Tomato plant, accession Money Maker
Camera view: tilt-top (135 deg); turntable rotation: 180 degrees
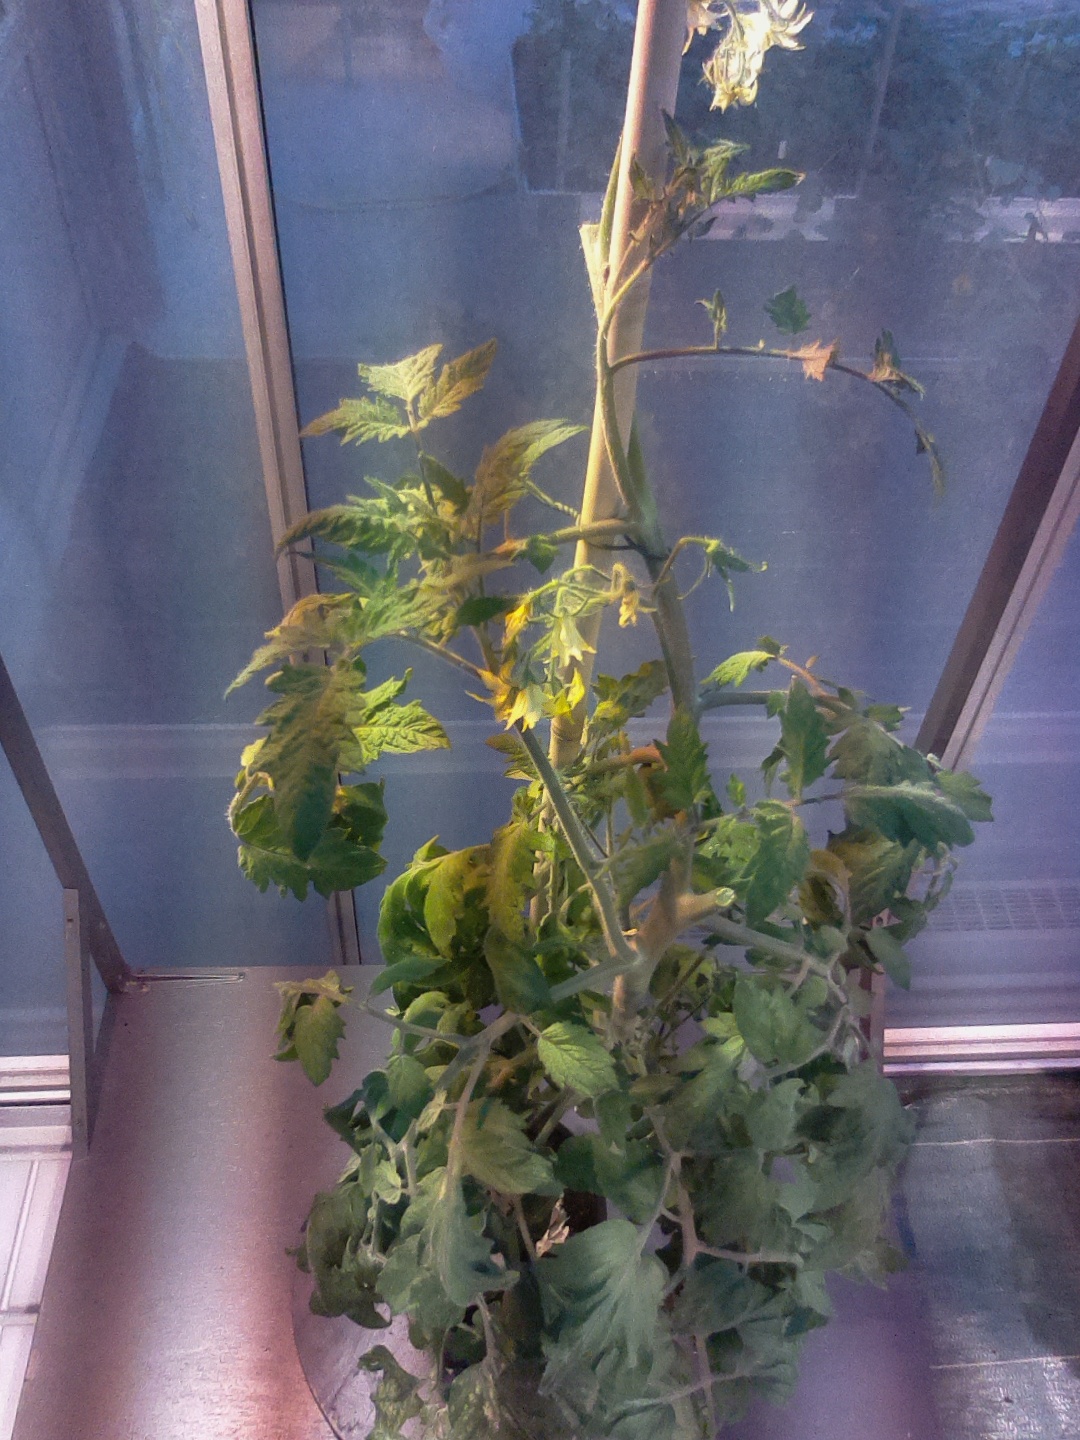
BBCH growth stage 71: 10%-20% of final fruit size